Museum of the Peaceful Arts

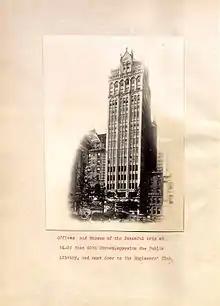
Manhattan location of the headquarters of the Museum of the Peaceful Arts

The Museum of the Peaceful Arts was a museum in Manhattan, New York City. Established at 24 West 40th St. around 1920, it was later relocated to the Daily News Building at 220 E. 42nd St. It was later closed, and superseded by the New York Museum of Science and Industry.